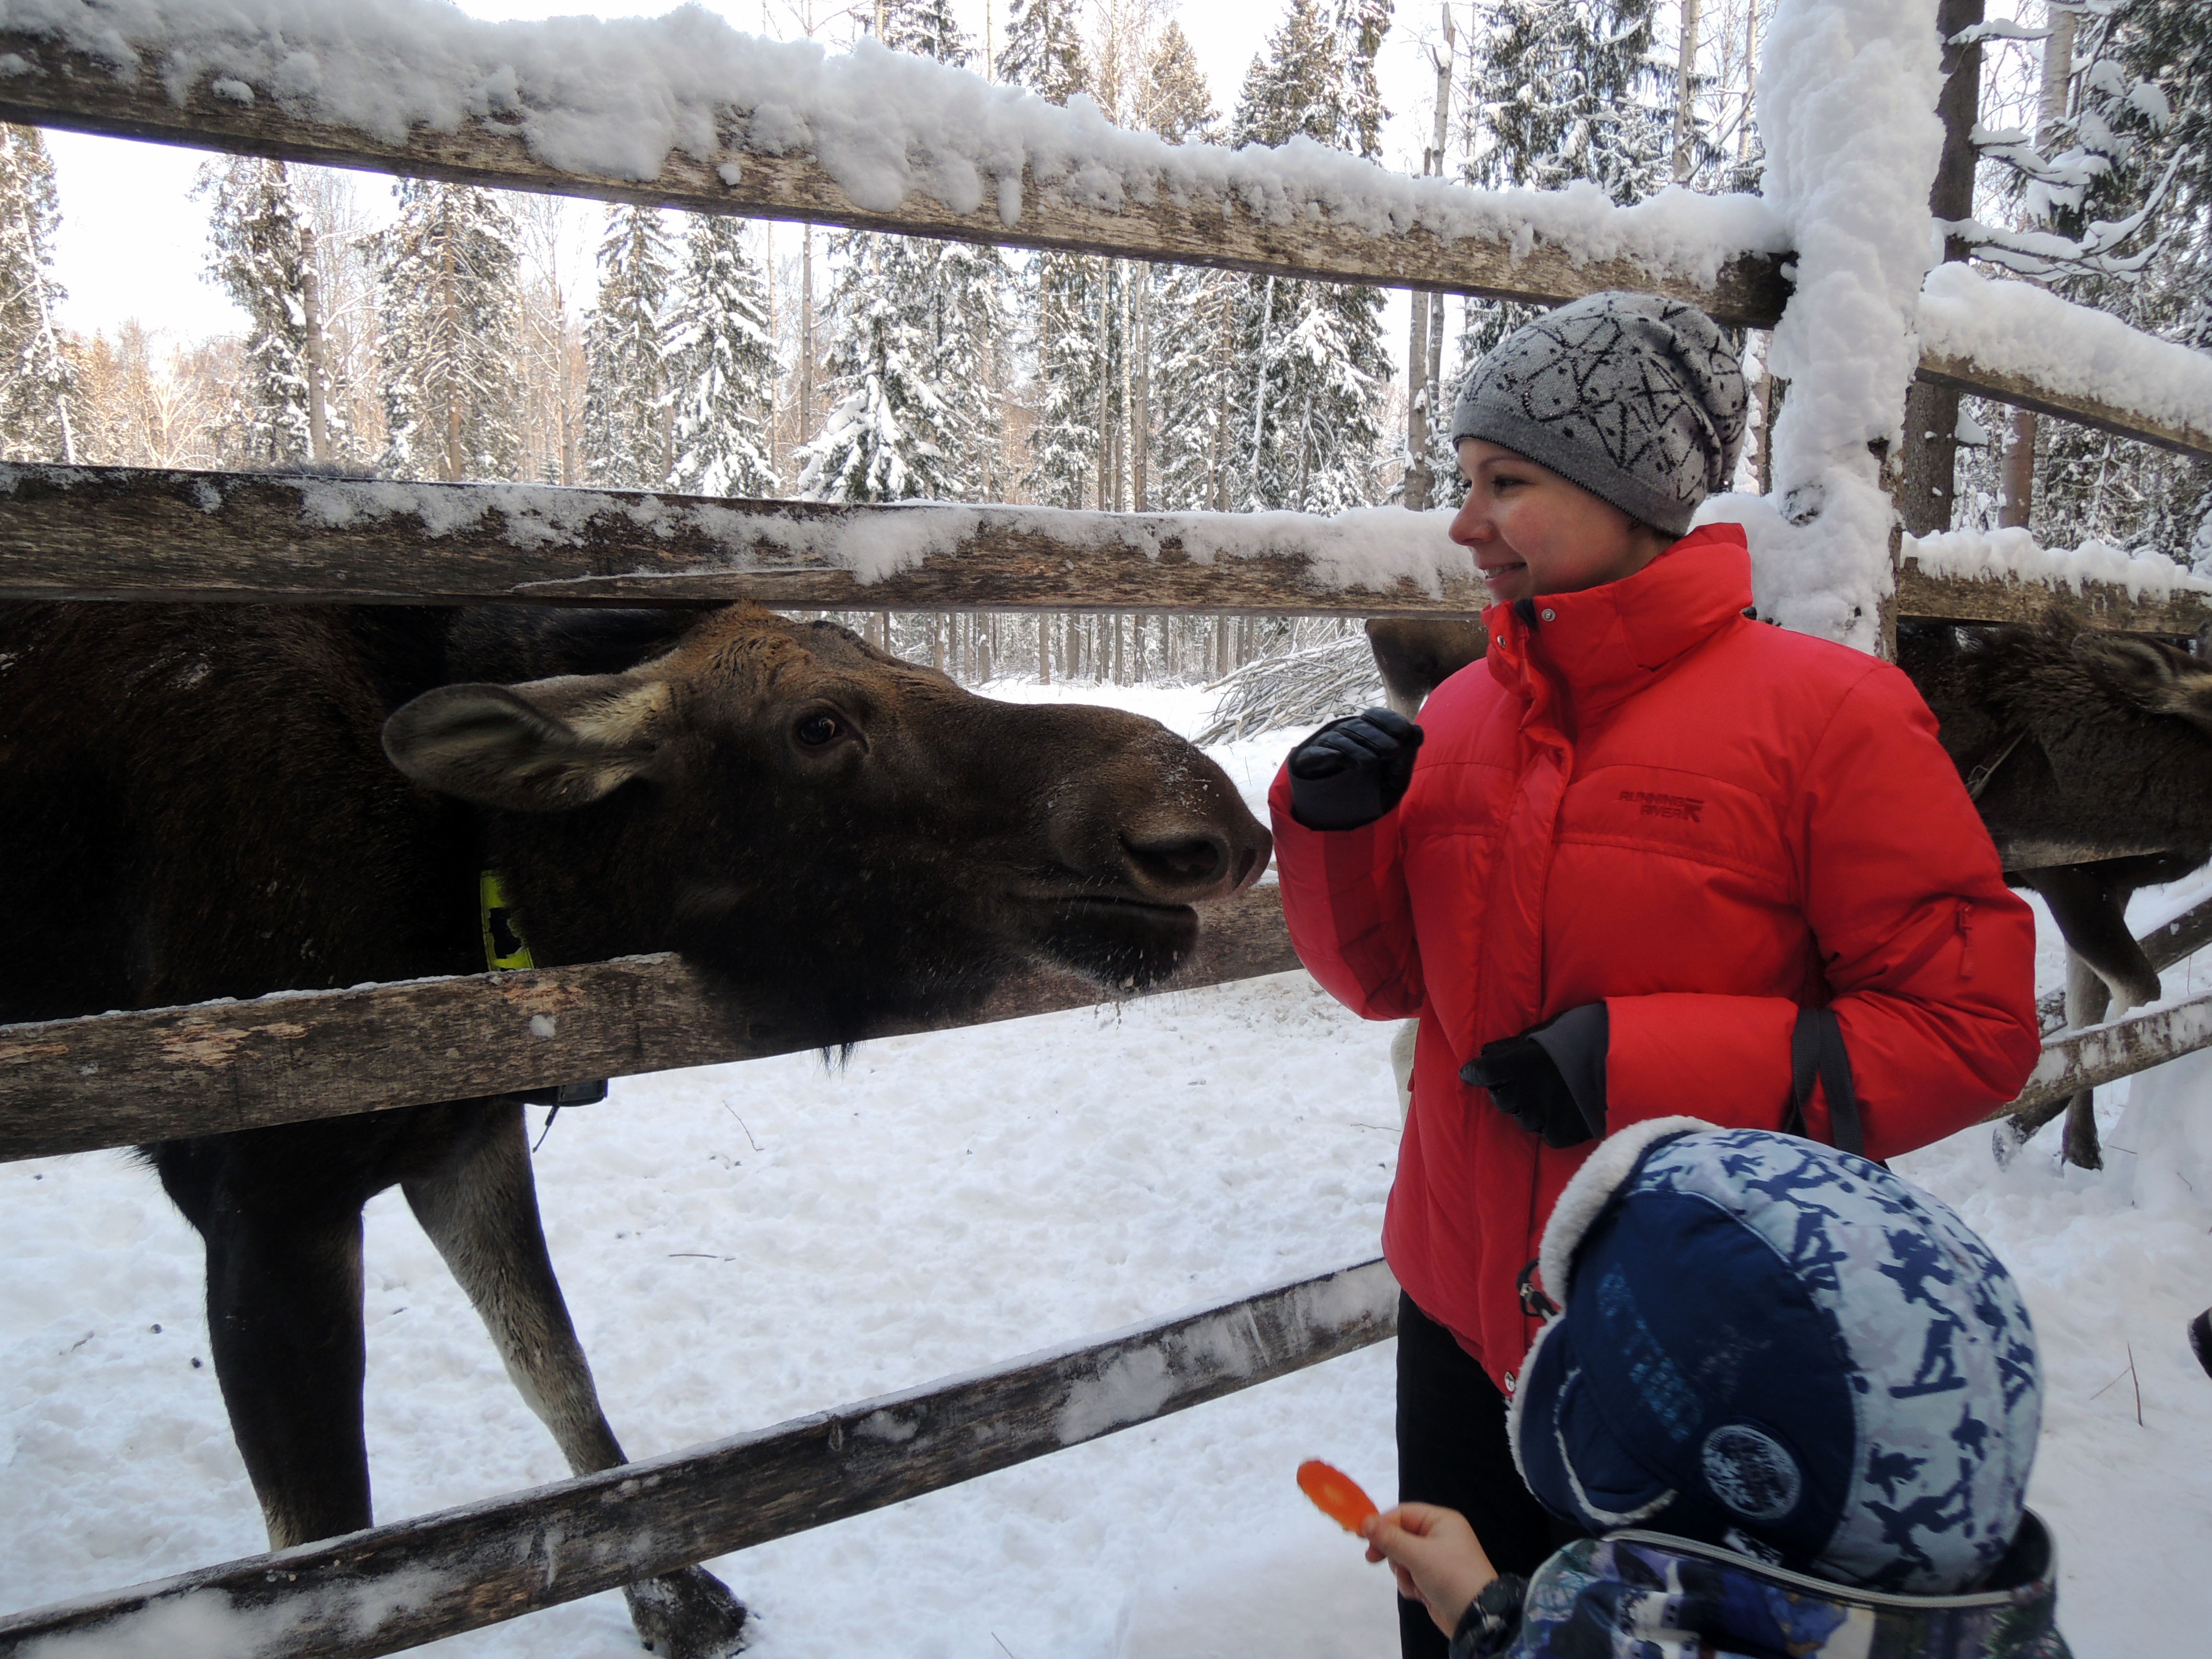
snow, winter, weather, elk, beasts, elk farm, forest animals, cattle like mammal